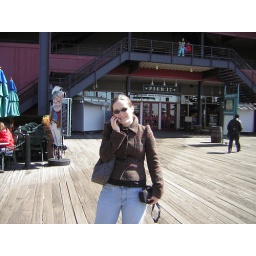
Rocking the First world war-ish jacket near the fulton fish market in NYC